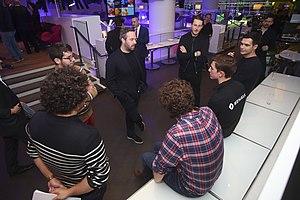
Photographie d'Hadrien David avec notamment Julien Fébreau, Pierre-Olivier Valette (alias Depielo) et Emmanuel Moine, à l'Atelier Renault.
Julien Fébreau est un journaliste sportif français né à Rennes le 26 décembre 1982.